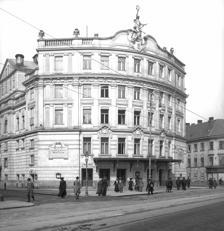
Building: Johann Strauss Theater
Country: Austria
Year built: 1908
Theatre in Vienna, Austria Johann Strauss Theater Johann Strauss Theater c. 1910 Address Wieden Austria Coordinates 48°11′43″N 16°22′07″E / 48.195395°N 16.368513°E / 48.195395; 16.368513 Type Theatre Construction Opened 30 October 1908 ( 1908-10-30 ) Demolished 1960 ( 1960 ) The Johann Strauss Theater in Wieden , part of Vienna, Austria, was built in 1908 especially for operettas . It had a hall for 1,200 spectators in Baroque Revival style . After many successful world premieres such as Die Csárdásfürstin , played more than 500 times, it was demolished in 1960. History The Johann Strauss Theater was built at Favoritenstraße [ de ] 8 in Wieden in 1908 when Viennese operetta was highly successful. The architect Eduard Prandl [ de ] built a theatre dedicated to operetta for 1,200 spectators in Baroque Revival style . It was opened on 30 October 1908 with 1001 Nacht , an arrangement of Indigo und die vierzig Räuber by Johann Strauss , made after he died. The world premiere of Emmerich Kálmán's Die Csárdásfürstin in 1915 was followed by more than 500 performances. Alexander Girardi starred in Kálmáns Der Zigeunerprimas , premiered in 1912. In 1925, Lehár's Paganini was first performed. Josephine Baker appeared in her revue Schwarz auf weiß in March 1928. The theatre faced financial problems due to the Great Depression in 1929 and the growing attraction of sound film . Therefore the architect Carl Witzmann [ de ] transformed the house into a cinema for 1,400 people in 1931. Named Scala , it was opened on 30 September 1931. It was also used for Varieté performances. Between 1948 and 1956, when the dirtict was under Soviet occupation , the hous was used for drama theatre in ambitious staging, such as with Karl Paryla and Therese Giehse in Brecht plays, but the Vienna press ignored them for political reasons. After Soviet occupation, the house existed only for a short time; the last performance was held on 30 June 1956. It was demolished in 1959/60. World premieres Several operettas were first performed at the theatre: Bub oder Mädel [ de ] , by Bruno Granichstaedten , 13 November 1908 Das Fürstenkind , by Franz Lehár , 7 October 1909 Der Zigeunerprimas ,  by Emmerich Kálmán , 11 October 1912 Der Nachtschnellzug , by Leo Fall , 20 December 1913 Das dumme Herz , by Carl Michael Ziehrer , 27 February 1914 Rund um die Liebe [ de ] , by Oscar Straus , 9 November 1914 Die Csárdásfürstin , by Kálmán, 17 November 1915 Die Faschingsfee , by Kálmán, 21 September 1917 Das Hollandweibchen , by Kálmán, 30 January 1920 Eine Sommernacht , by Robert Stolz , 23 December 1921 Bajazzos Abenteuer , by Michael Krasznay-Krausz [ de ] , 1923 Ein Märchen aus Florenz , by Ralph Benatzky , 14 September 1923 Paganini , by Lehár, 30 October 1925 Evelyne , by Bruno Granichstaedten , 6 January 1928 Das Veilchen vom Montmartre , by Kálmán, 21 March 1930 Der süßeste Schwindel der Welt , by Stolz, 21 December 1937 Further reading Dieter Klein [ de ] , Martin Kupf [ de ] , Robert Schediwy [ de ] : Stadtbildverluste Wien. Ein Rückblick auf fünf Jahrzehnte. 3rd edition. Lit, Vienna 2005, ISBN 3-8258-7754-X. References